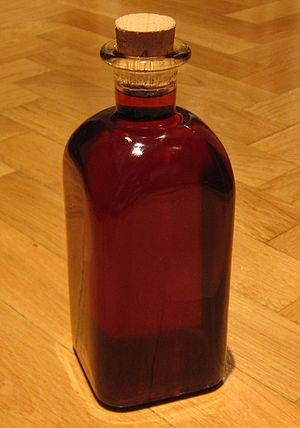
Le patxaran ou pacharan est une liqueur de Navarre fabriquée à partir de la macération de prunelles sauvages dans de l'alcool anisé.